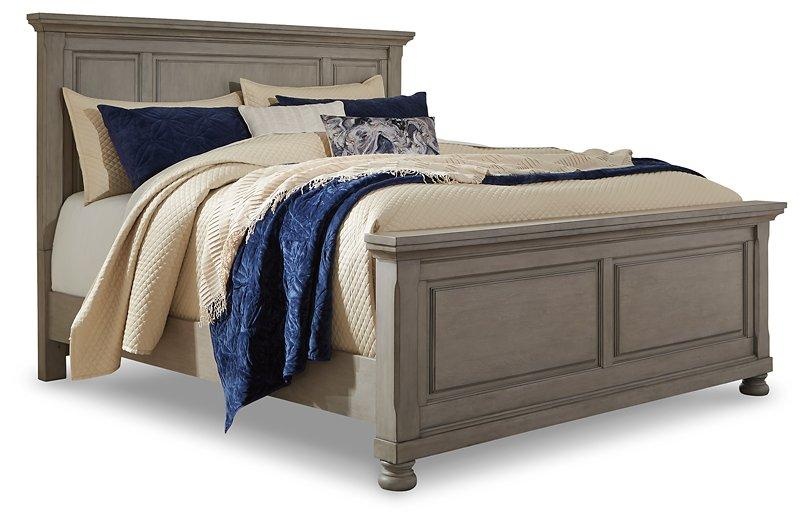
Lettner Bedroom Set
Satisfying your taste for tradition, this 4-piece bedroom set sports serene sophistication. Forever classic design details—inlaid panels, silvertone patina hardware and bun feet—are so easy to love. Burnished light gray finish elevates the look with modern sensibility. More About This Product Weight Weight Weight 0.0lbs.
Brand: Ashley Furniture
Category: Furniture > Furniture Sets > Bedroom Furniture Sets